Giovanni Battista Maria Pallotta

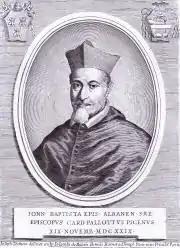
Giovanni Battista Maria Pallotta

Giovanni Battista Maria Pallotta (also Palotta or Palotto) (23 January, 1594 – 22 January, 1668) was an Italian Catholic Cardinal.